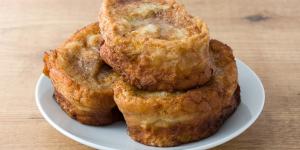
torrijas sin canela